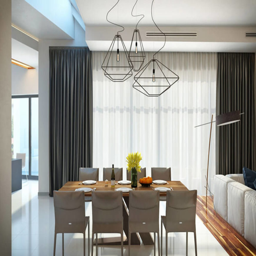
surrounding this space is a set of large , full height windows and sliding glass panels , which offers abundant natural light throughout the open plan interior .